Malaysian animation

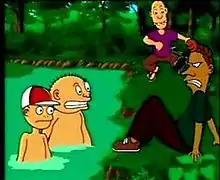
Usop Sontorian

The coming years would see additional hand-drawn animated shorts: 1984's "Sang Kancil dan Monyet" (The Mousedeer and the Monkey) and a 1987 follow-up, "Sang Kancil dan Buaya" (The Mousedeer and the Crocodile); 1985's "Gagak Yang Bijak" (The Clever Crow); and "Arnab Yang Sombong" (The Proud Rabbit) and "Singa Yang Haloba" (The Greedy Lion) both released in 1986, all written and directed by Hassan Abd. Muthalib. Live action films produced in Malaysia in the 1980s and 1990s began to feature animated sequences, particularly in the opening credit sequence of films like "Mekanik", "Mat Gelap" and "Yes, Tuan", all made by Hassan Muthalib.